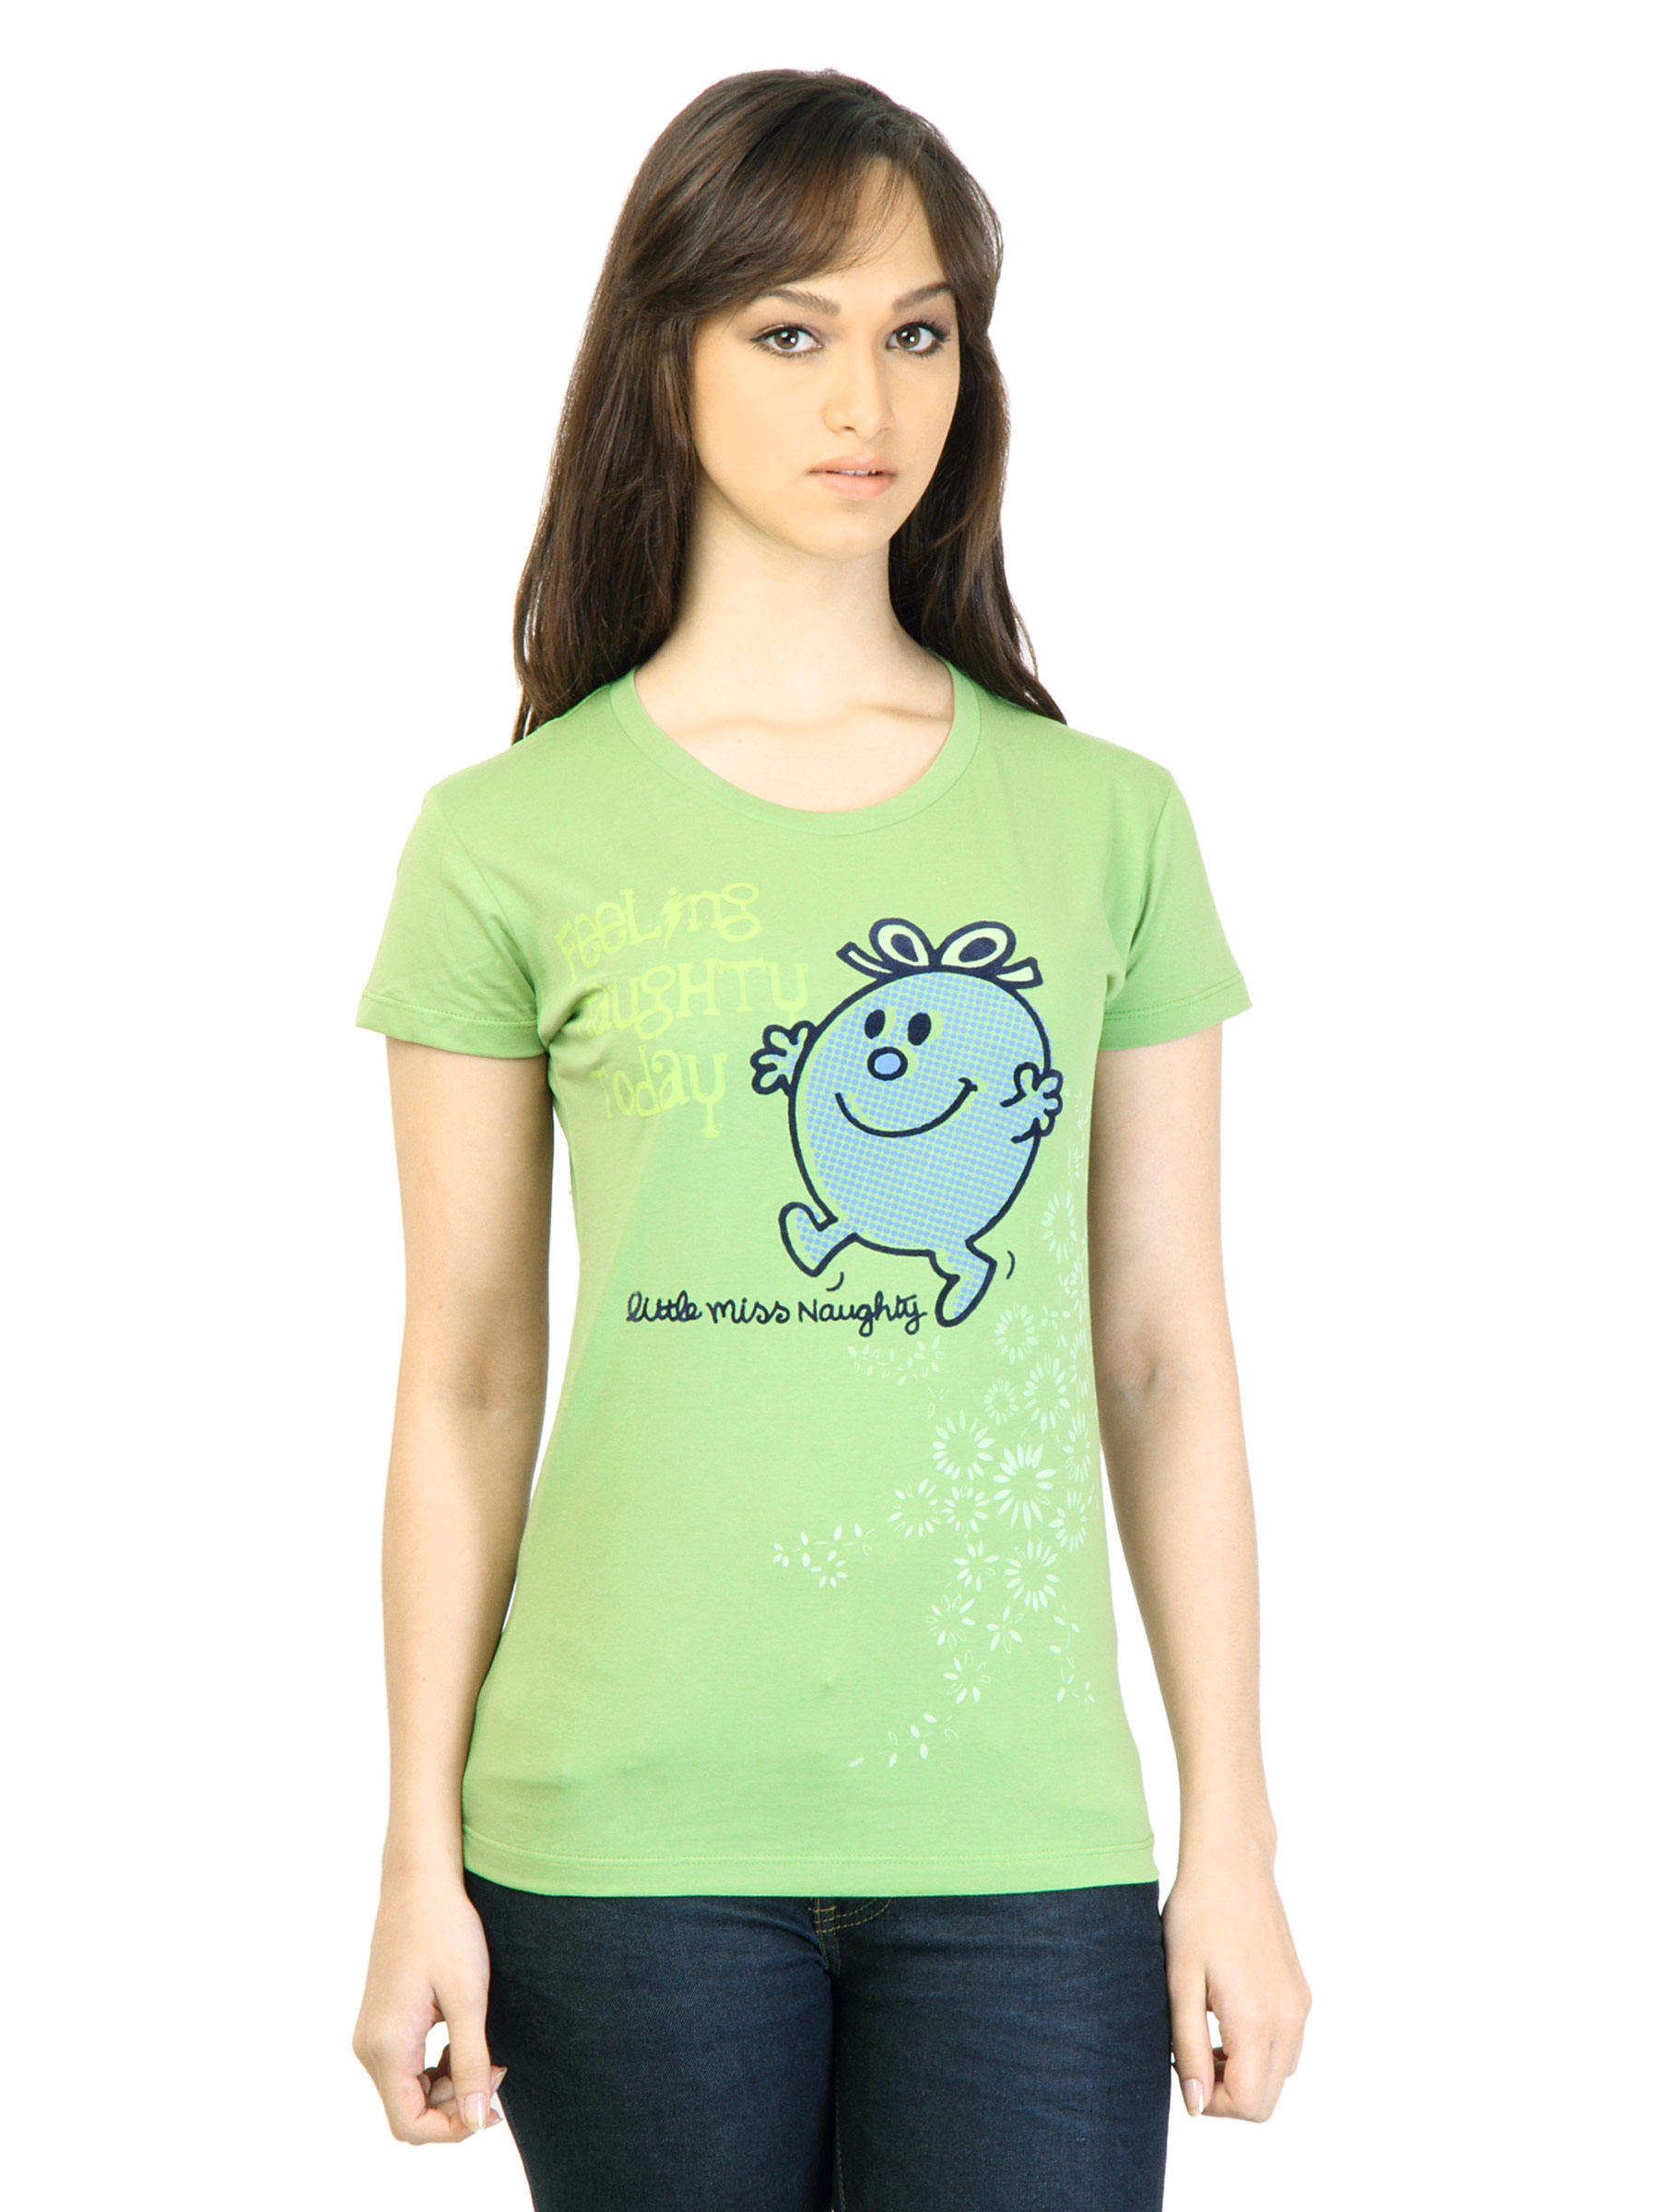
Little Miss Women Printed Green T-shirt
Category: Apparel / Topwear / Tshirts
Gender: Women
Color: Green
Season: Fall 2011
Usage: Casual